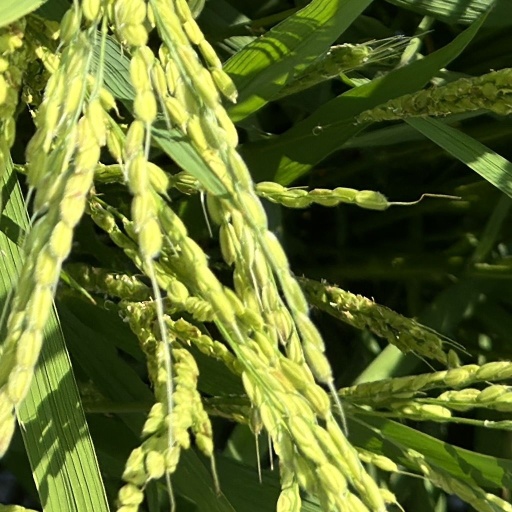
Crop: rice